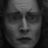
Emotion: sad